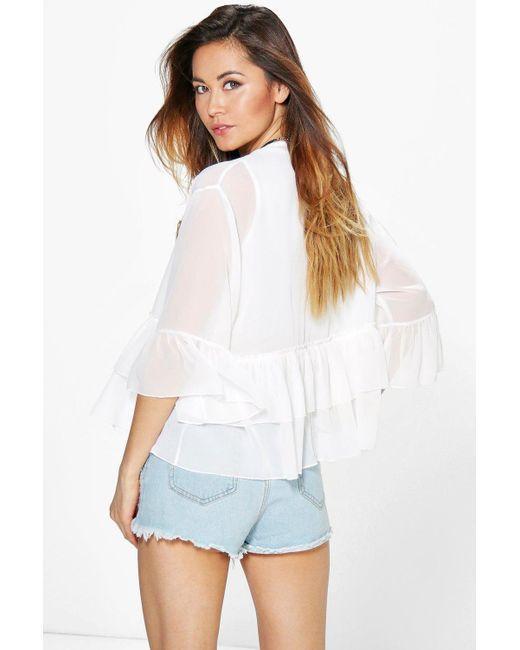
Transparente weiße Bluse mit Falten unten